Ciiru Waithaka

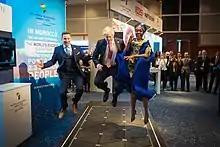
Another, Boris Johnson and Waithaka at a summit in 2020

In 2016 she was invited to attend the United State of Women Summit at the White House where Michelle Obama recognised their common ancestry and said "You Go Girl". Obama noted that Waithaka had doubled her production thanks to a loan from the Goldman Sachs' 10,000 Women campaign. Obama recognised her as a woman who was helping other women and families to follow her lead.